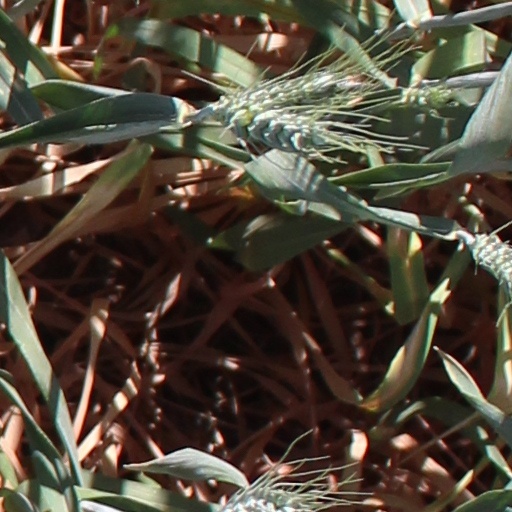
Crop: wheat